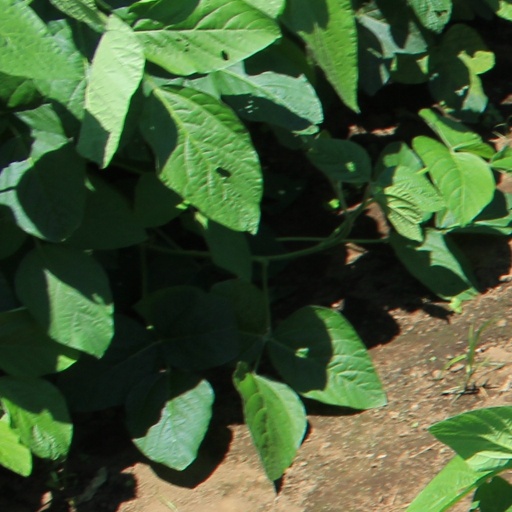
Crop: soybean